Hufeisensiedlung

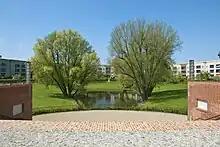
View from the central staircase after restoration 2013

This enormous influx of people was confronted with a lack of housing. Particularly in working class districts like Neukölln, Kreuzberg, Prenzlauer Berg or Wedding.